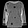
Label: Pullover